Pallet jack

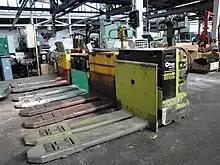
An electric pallet jack. The recharging lead can be seen.

Manual pallet jacks have existed since at least 1918, following the introduction of pallets. Early iterations used mechanical linkages and other rudimentary systems to lift the forks, whereas more modern pallet jacks use a hand-pumped hydraulic jack or electricity.